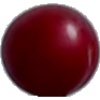
Label: Cherry Wax Red 1